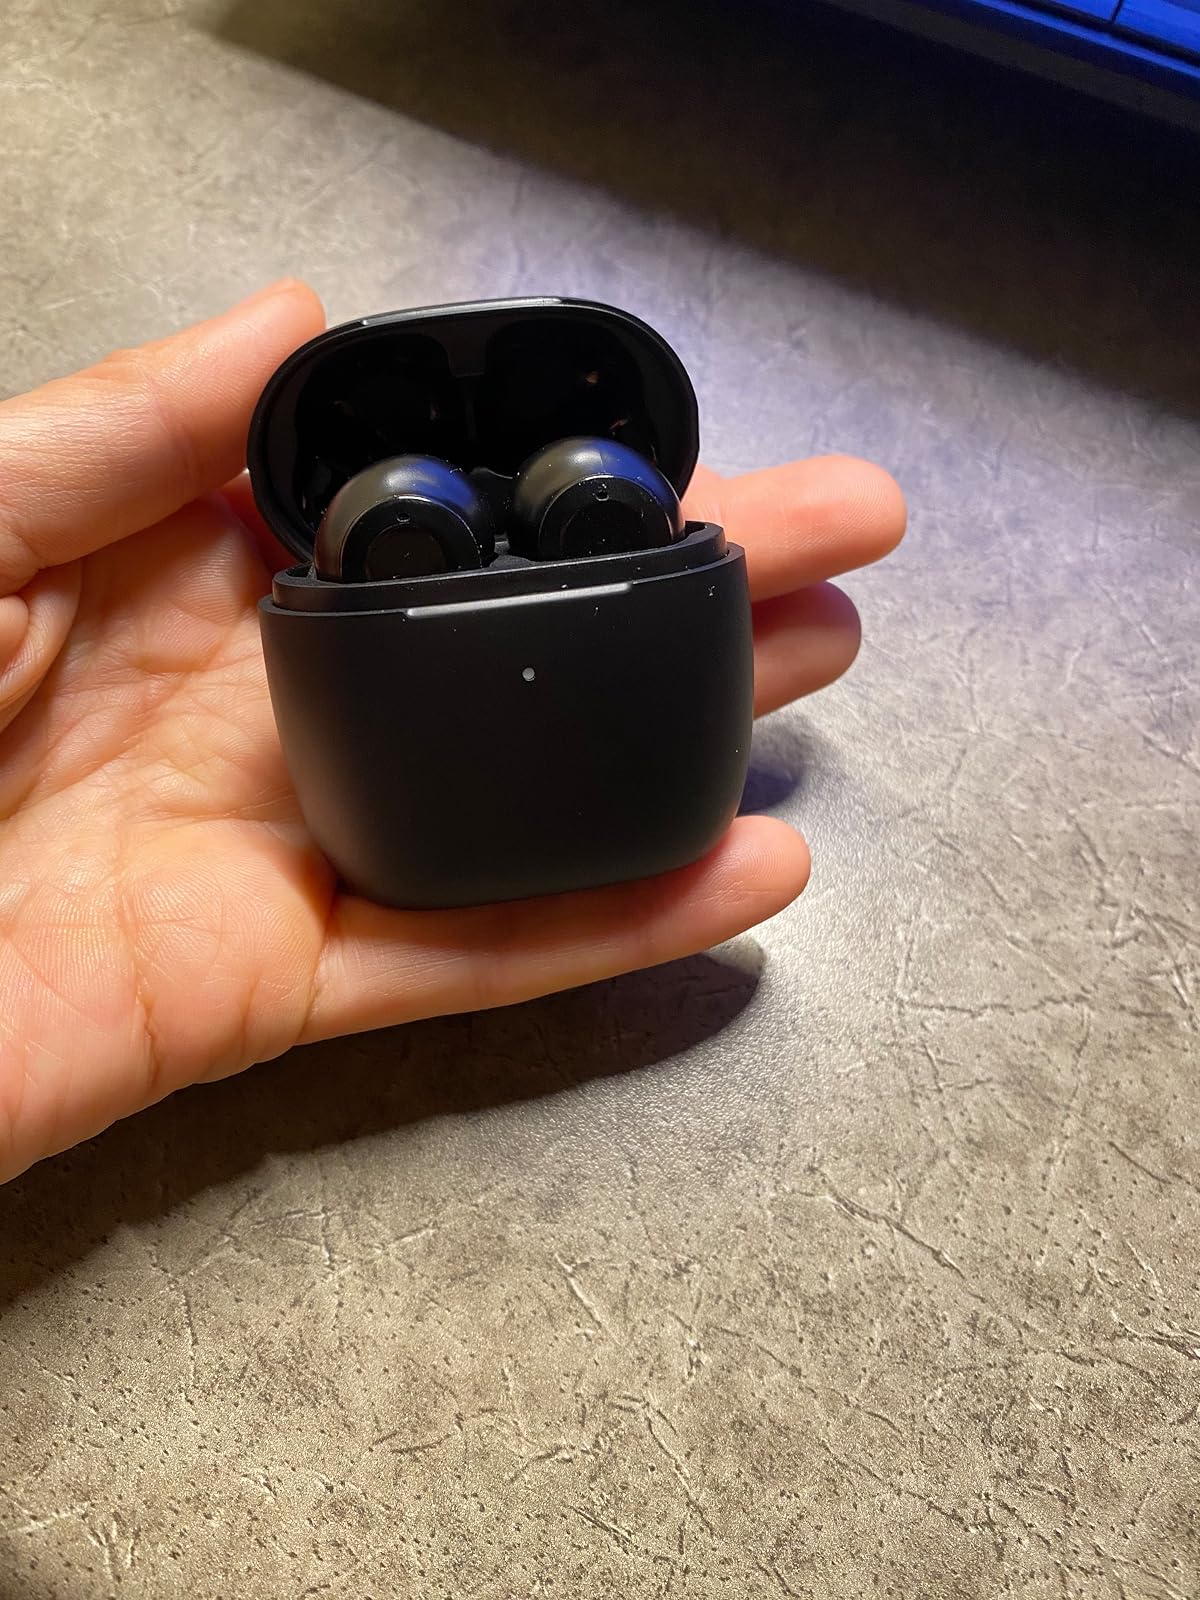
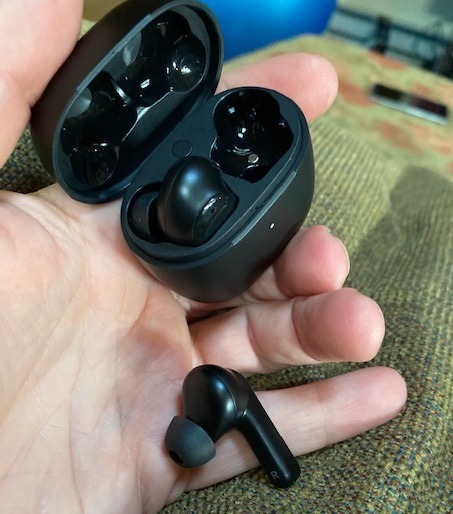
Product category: earbuds
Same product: yes